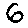
Label: 6